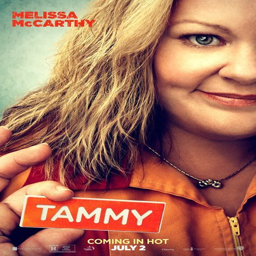
this is my favorite movie of the year i laughed until i credit several times .